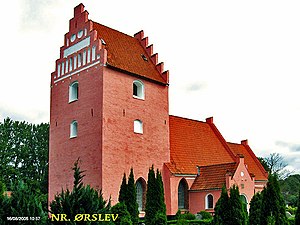
Nørre Ørslev Kirke
Nørre Ørslev Kirke
fra sydvest
Nørre Ørslev Kirke ligger i landsbyen Nørre Ørslev ca. 7 km ØNØ for Nykøbing Falster.